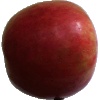
Label: Apple Crimson Snow 1